Russell Fry

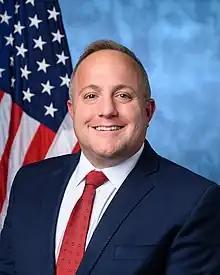
Official portrait, 2023

Russell William Fry (born January 31, 1985) is an American politician and lawyer serving as the U.S. representative for South Carolina's 7th congressional district since 2023.